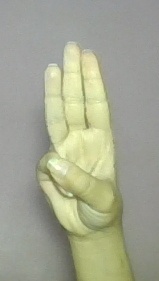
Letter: thaa